Kenesaw Mountain Landis

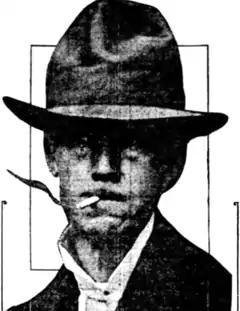
Judge Landis at a baseball game in Chicago in 1920

A lifelong baseball fan, Landis often slipped away from the courthouse for a White Sox or Cubs game. In 1914, the two existing major leagues were challenged by a new league, the Federal League. In 1915, the upstart league brought suit against the existing leagues and owners under the Sherman Act and the case was assigned to Landis. Baseball owners feared that the reserve clause, which forced players to sign new contracts only with their former team, and the 10-day clause, which allowed teams (but not players) to terminate player contracts on ten days notice, would be struck down by Landis.